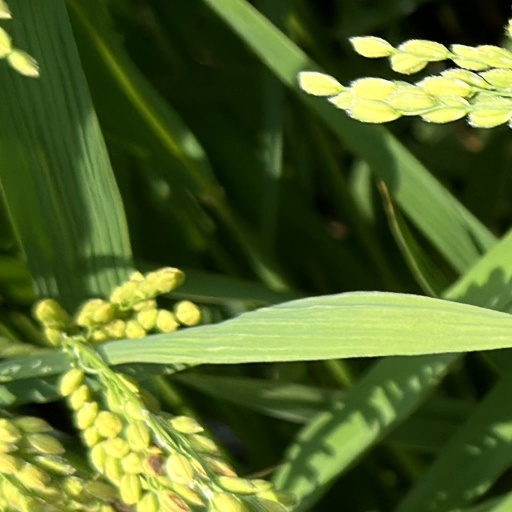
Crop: rice